November 2011 uprising in Egypt

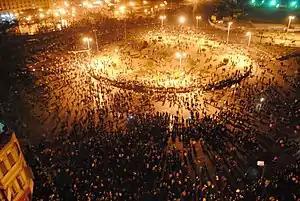

The 2011 Egyptian protest movement was rioting, strikes and melees across the country of Egypt demanding the military regime of Mohamed Hussein Tantawi to step down from power.